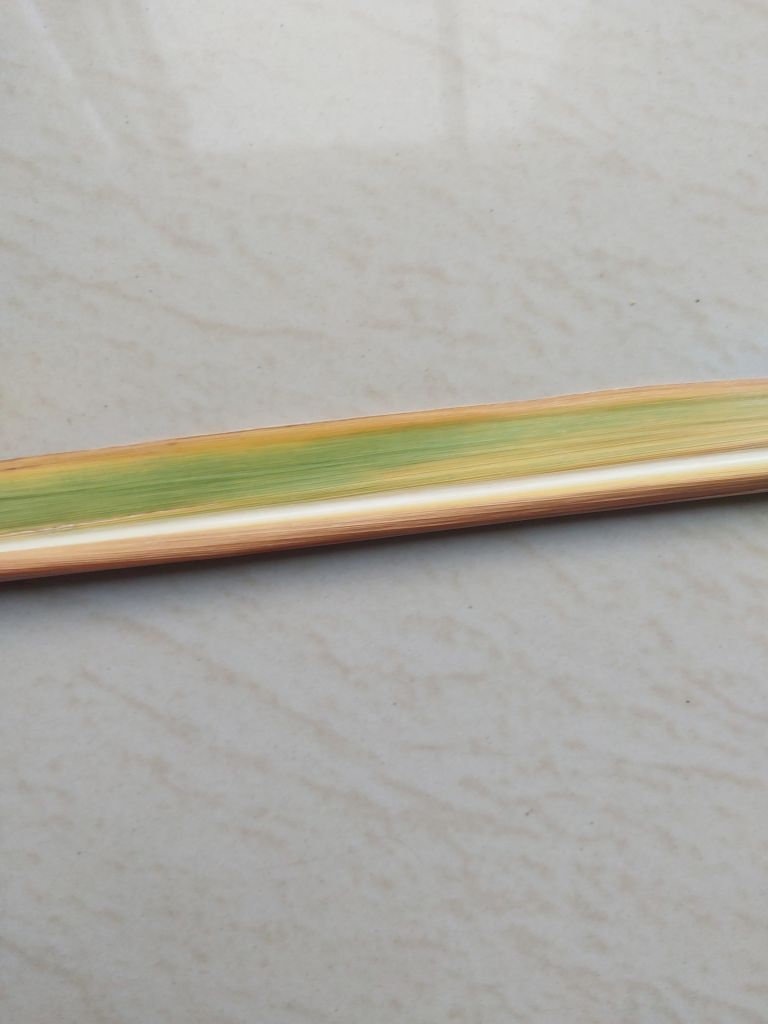
Label: Yellow Leaf